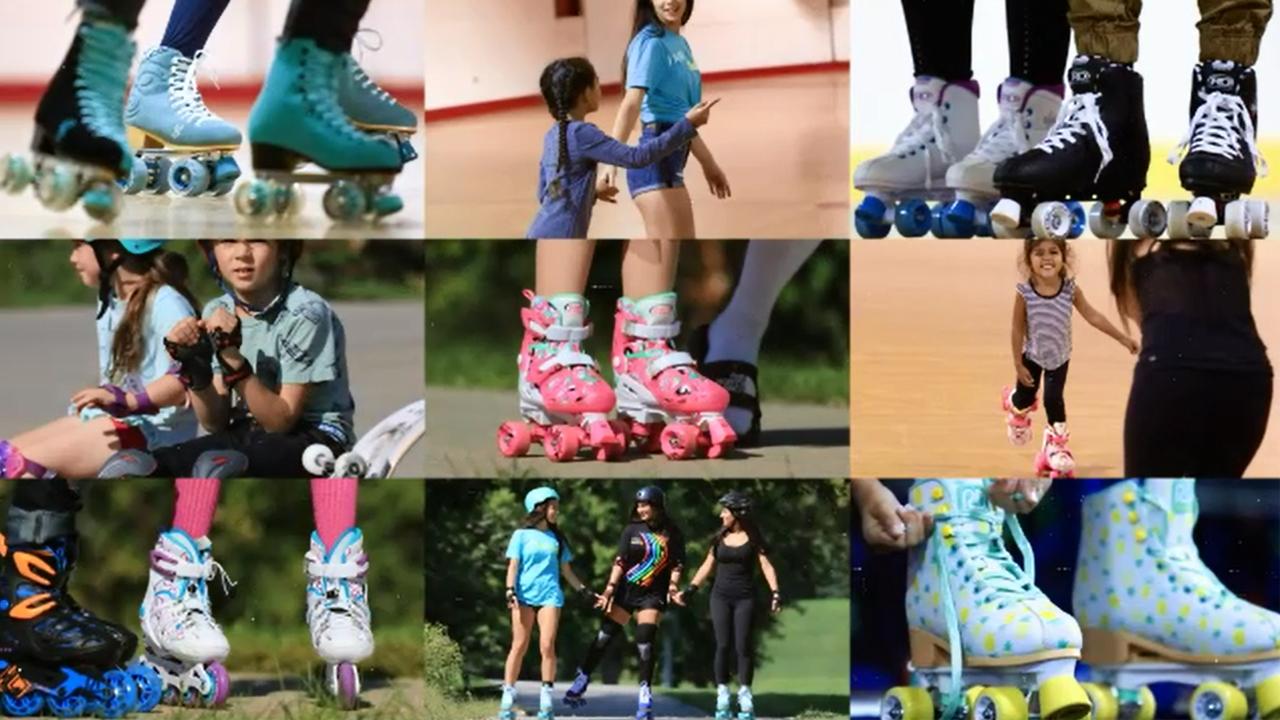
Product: Roller Derby Roller Star Women's Roller Skates, 9, White/Purple/Blue
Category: Sports & Outdoors | Outdoor Recreation | Skates, Skateboards & Scooters | Inline & Roller Skating | Roller Skates
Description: Padded lining, reinforced heel support, and lace-up closure.
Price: $49.95
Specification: Product Dimensions:         13.3 x 15.5 x 5.5 inches    |Shipping Weight: 5.7 pounds (View shipping rates and policies)|ASIN: B00XA30URM|Item model number: U725W|    #6    in Roller Skates